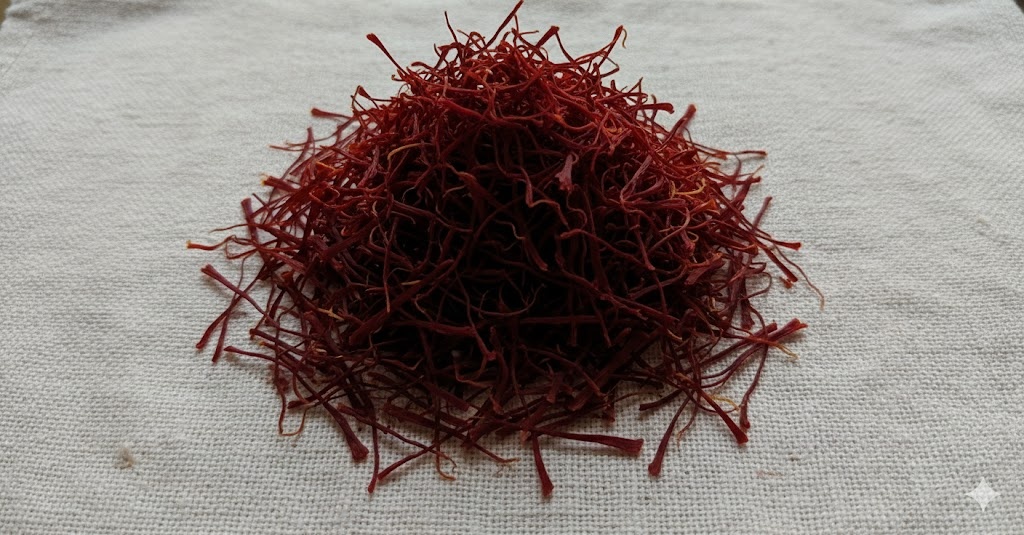
Saffron quality class: mogra